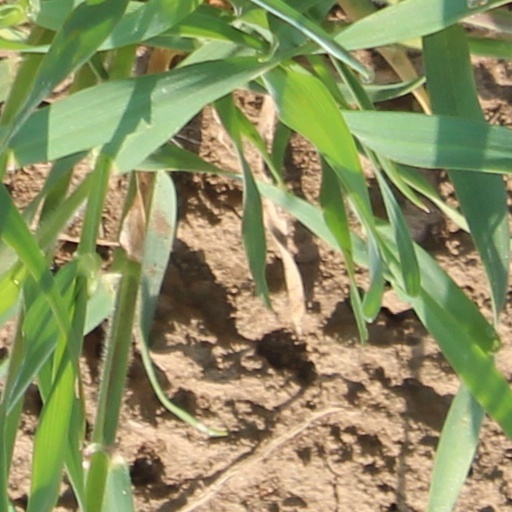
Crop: wheat